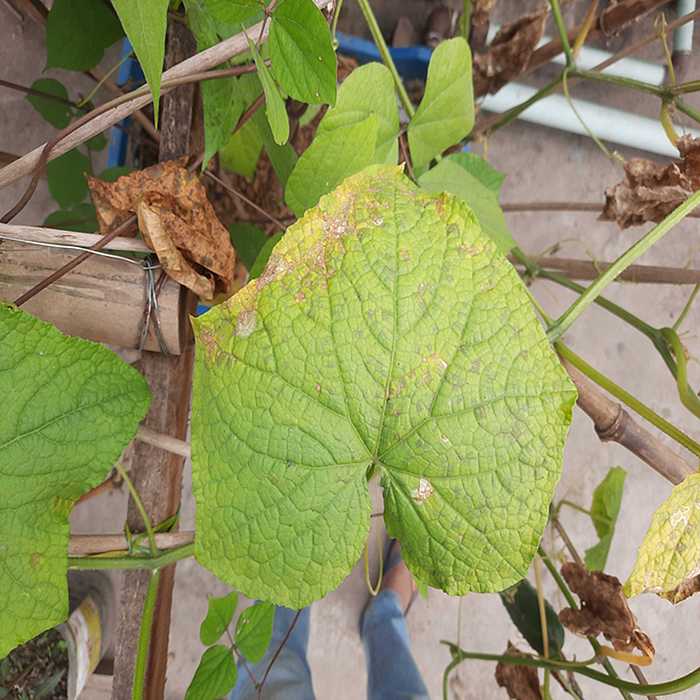
Plant: Cucumber
Label: Anthracnose lesions